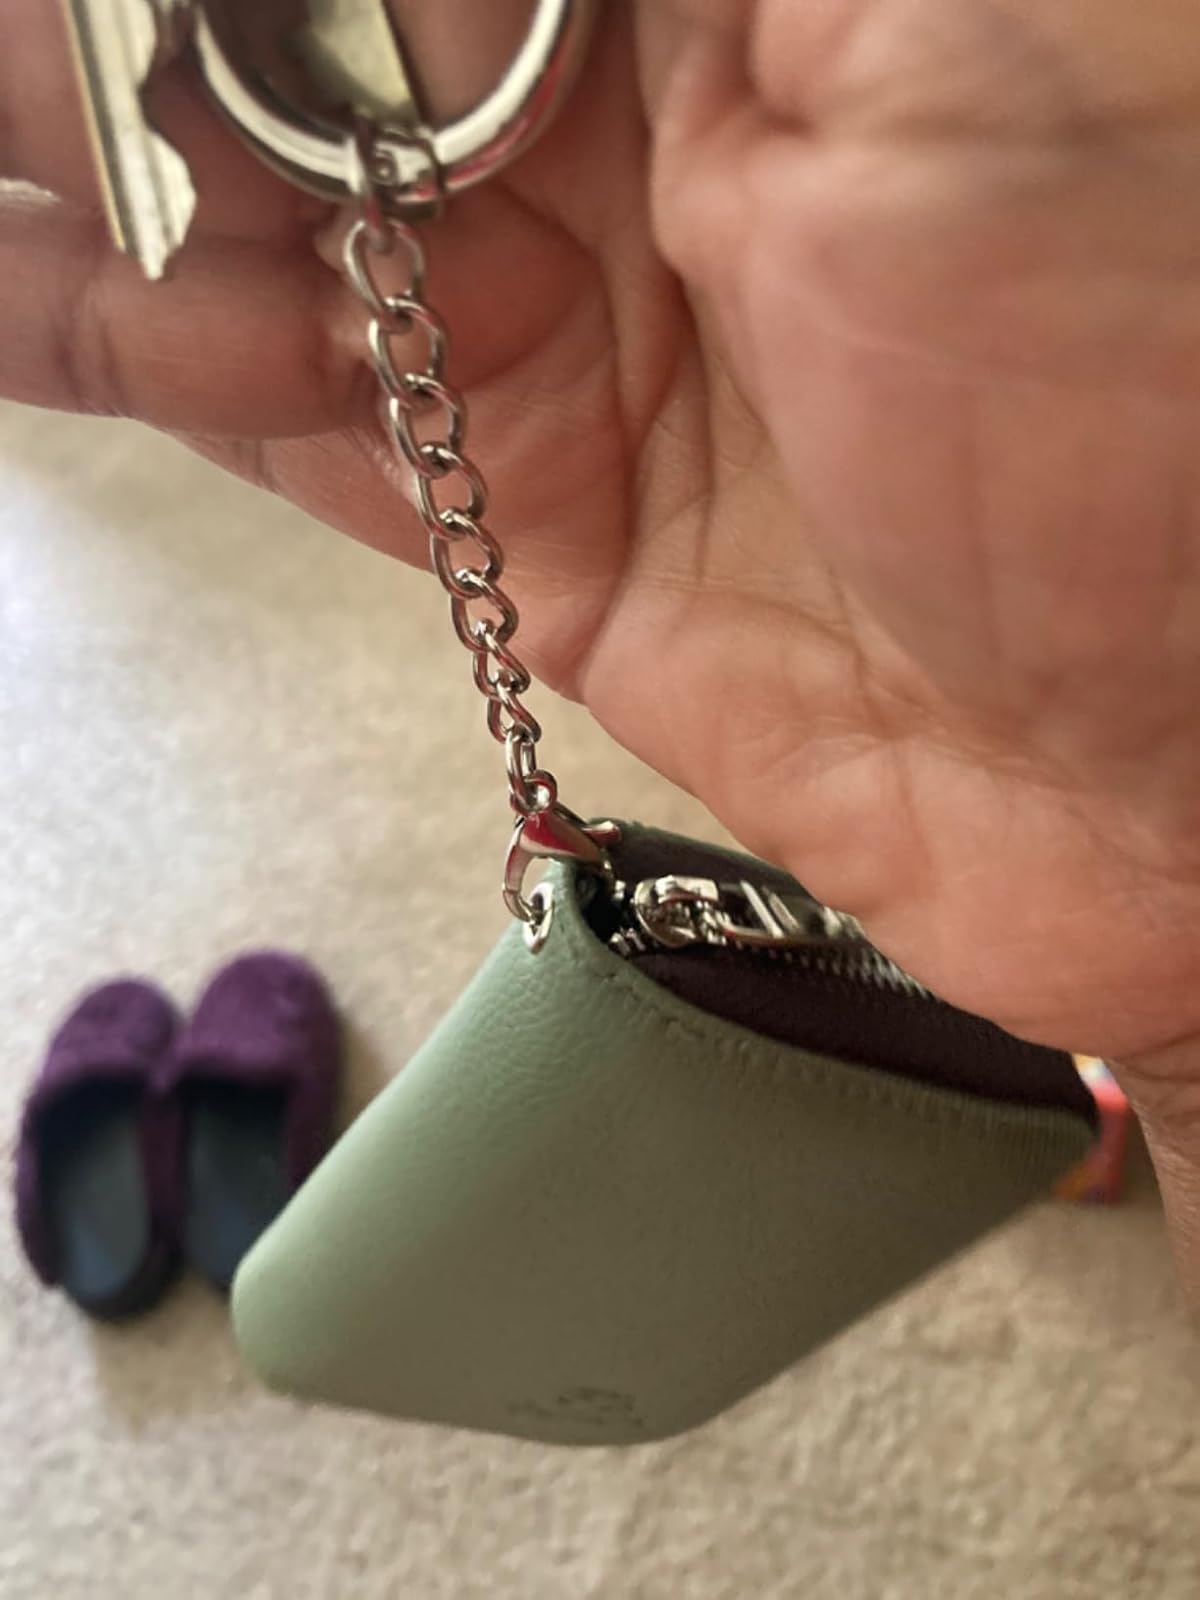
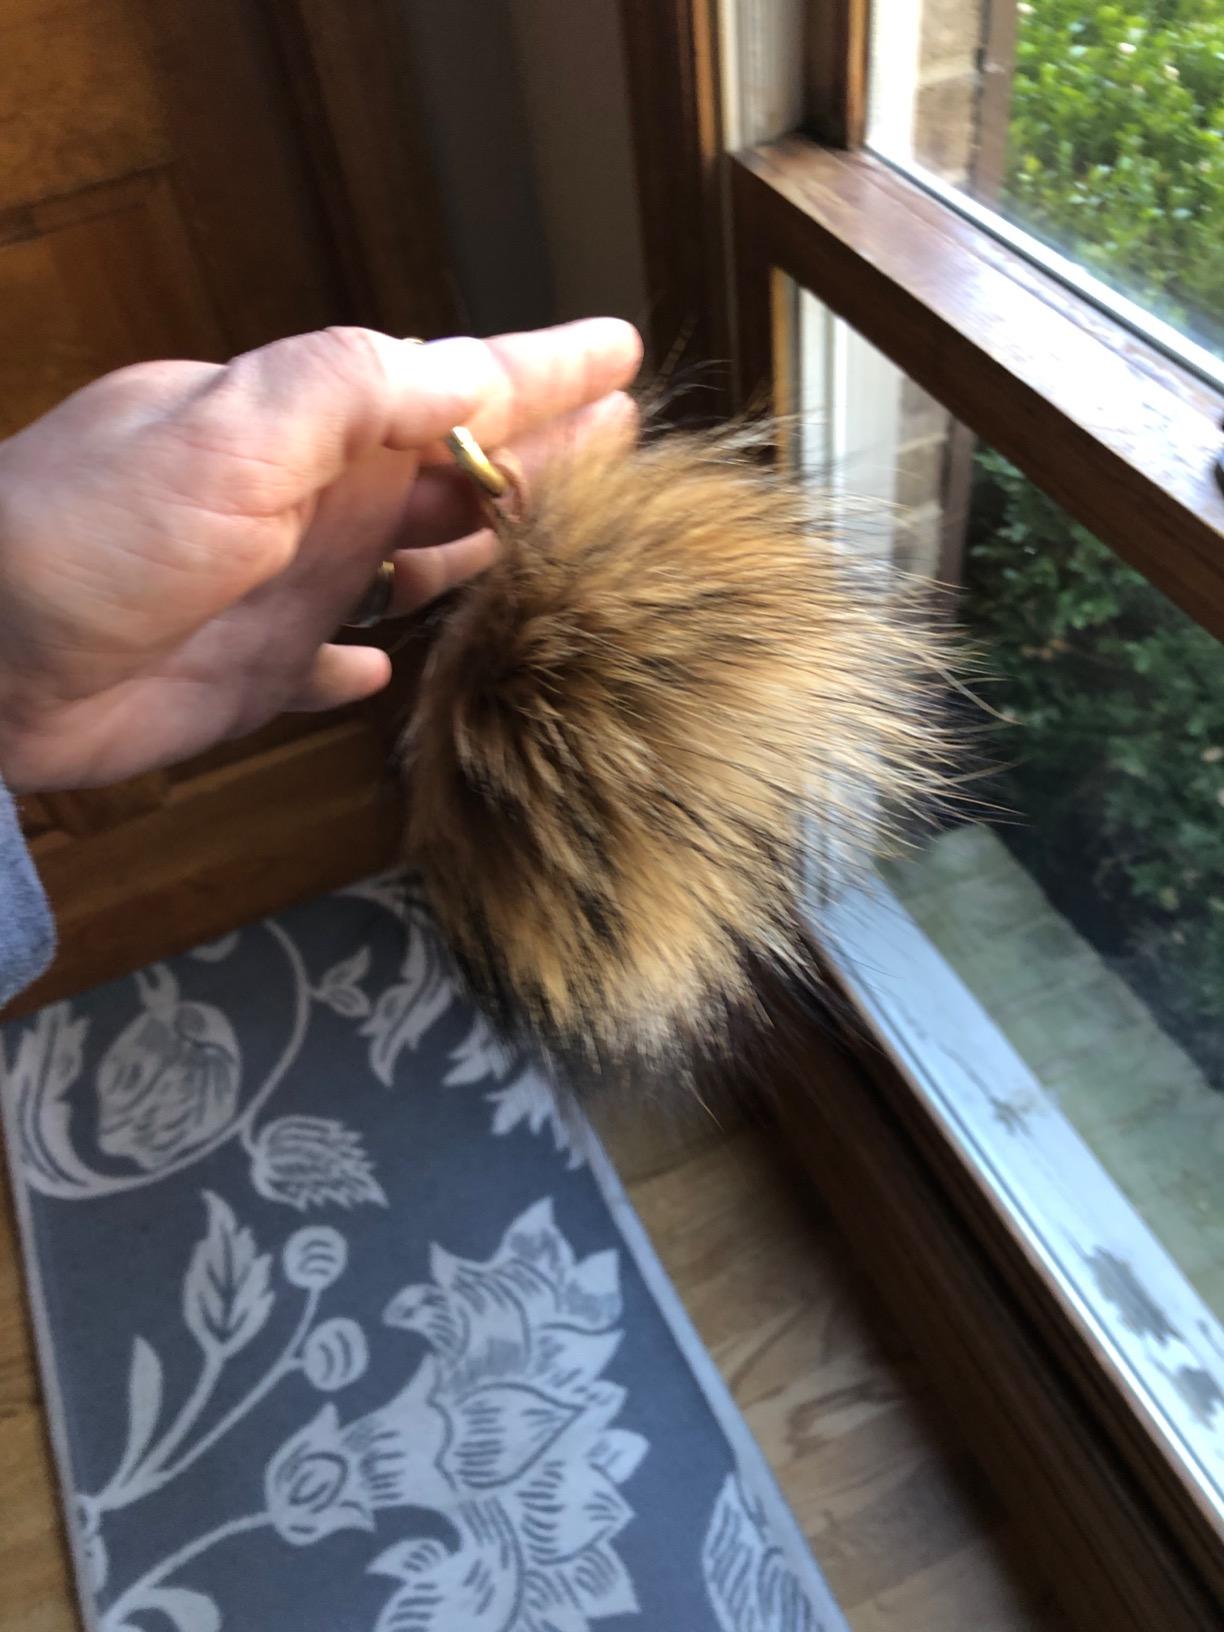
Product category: accessories_keychain
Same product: no